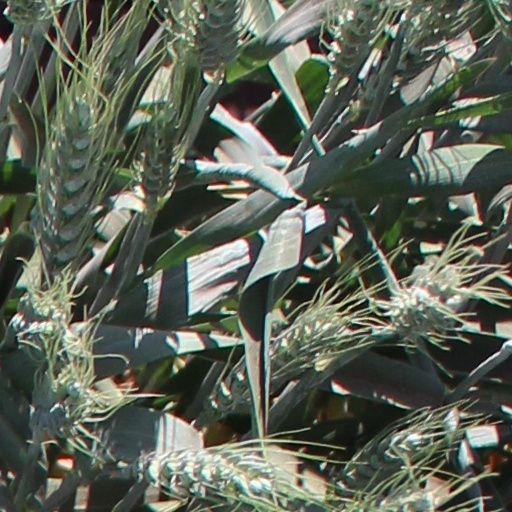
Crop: wheat